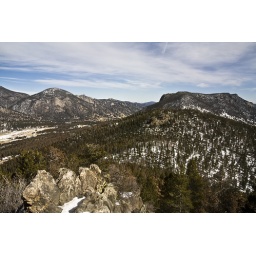
I'm standing high on a rock outcropping to get this shot at Rocky Mountain National Park in Colorado 02.15.2011